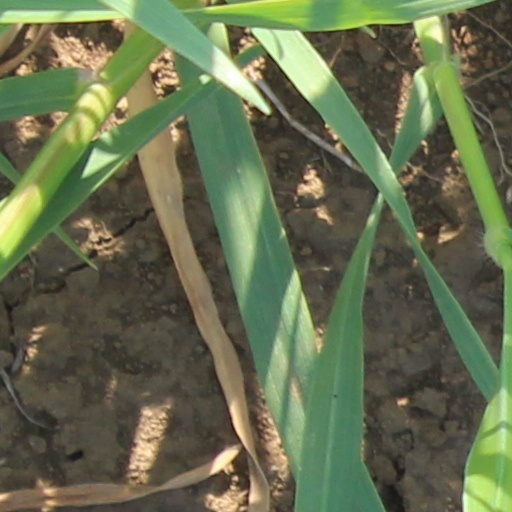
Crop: wheat